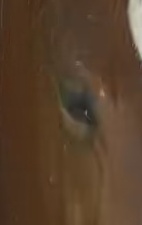
Face region: eyes (orbital_tightening_and_eye_area)
Pain indicator: moderately_present